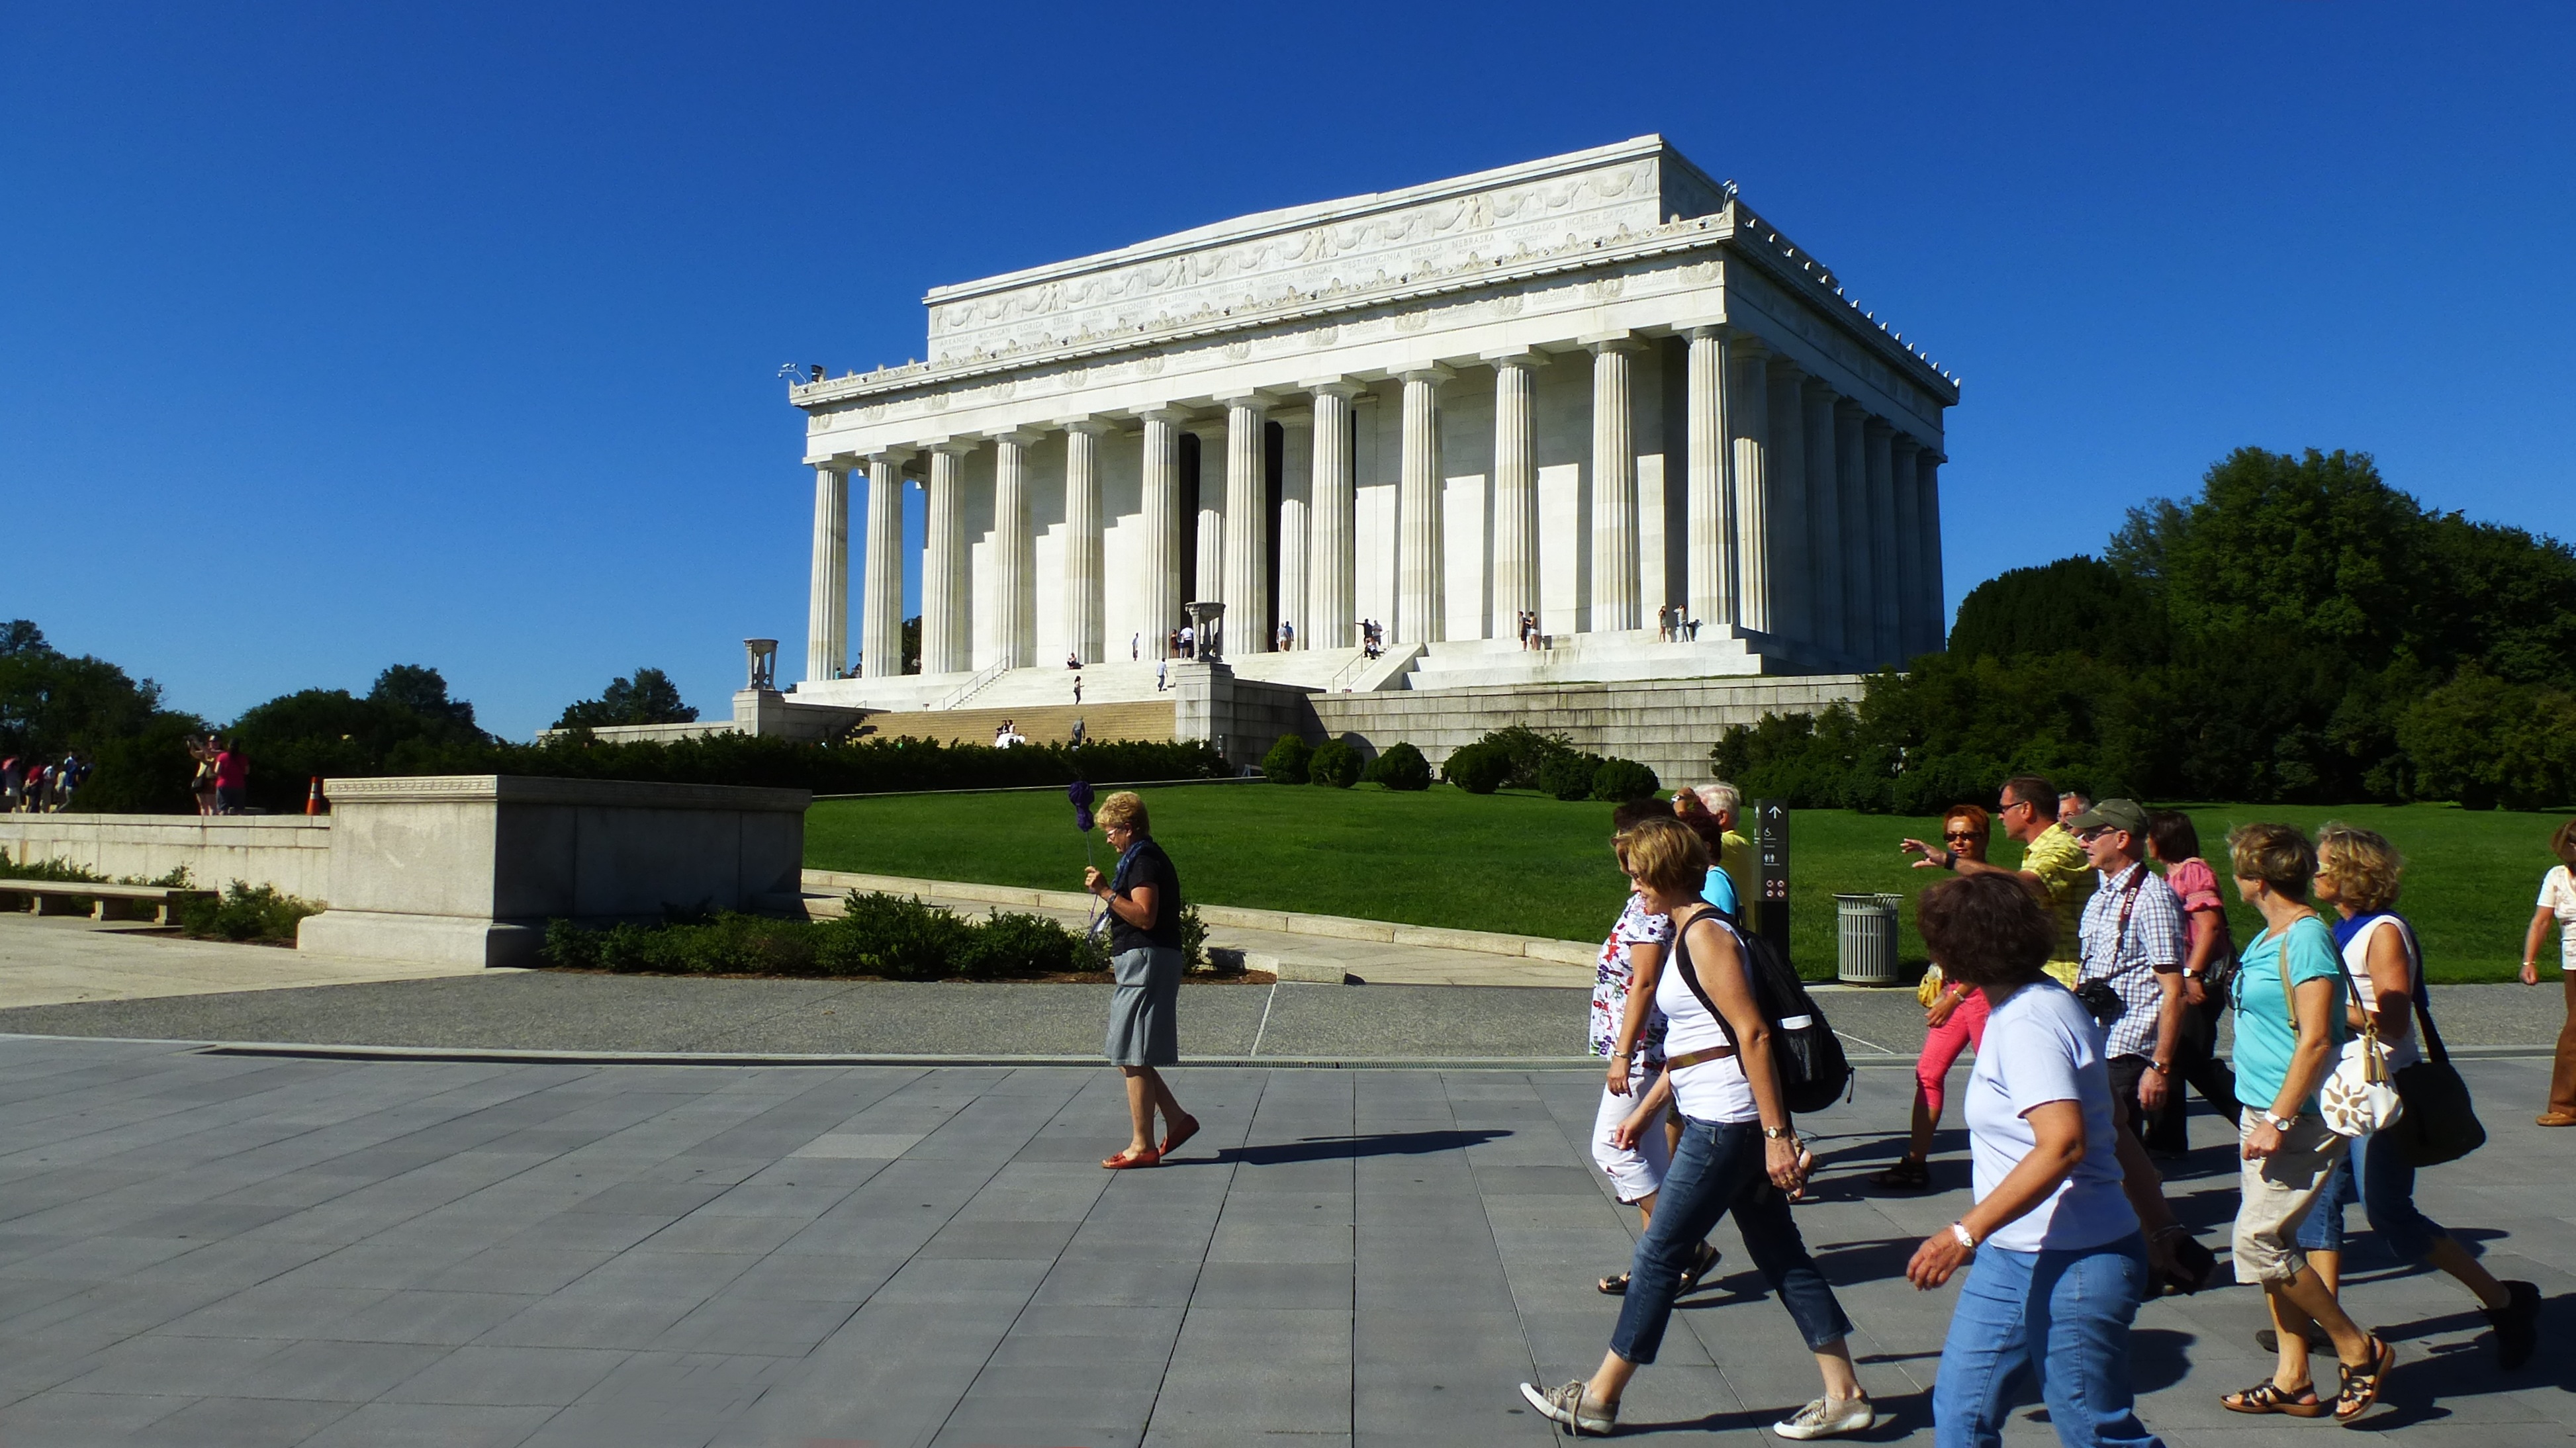
building, plaza, usa, landmark, tourism, washington, september, town square, lincoln memorial, tours, turists